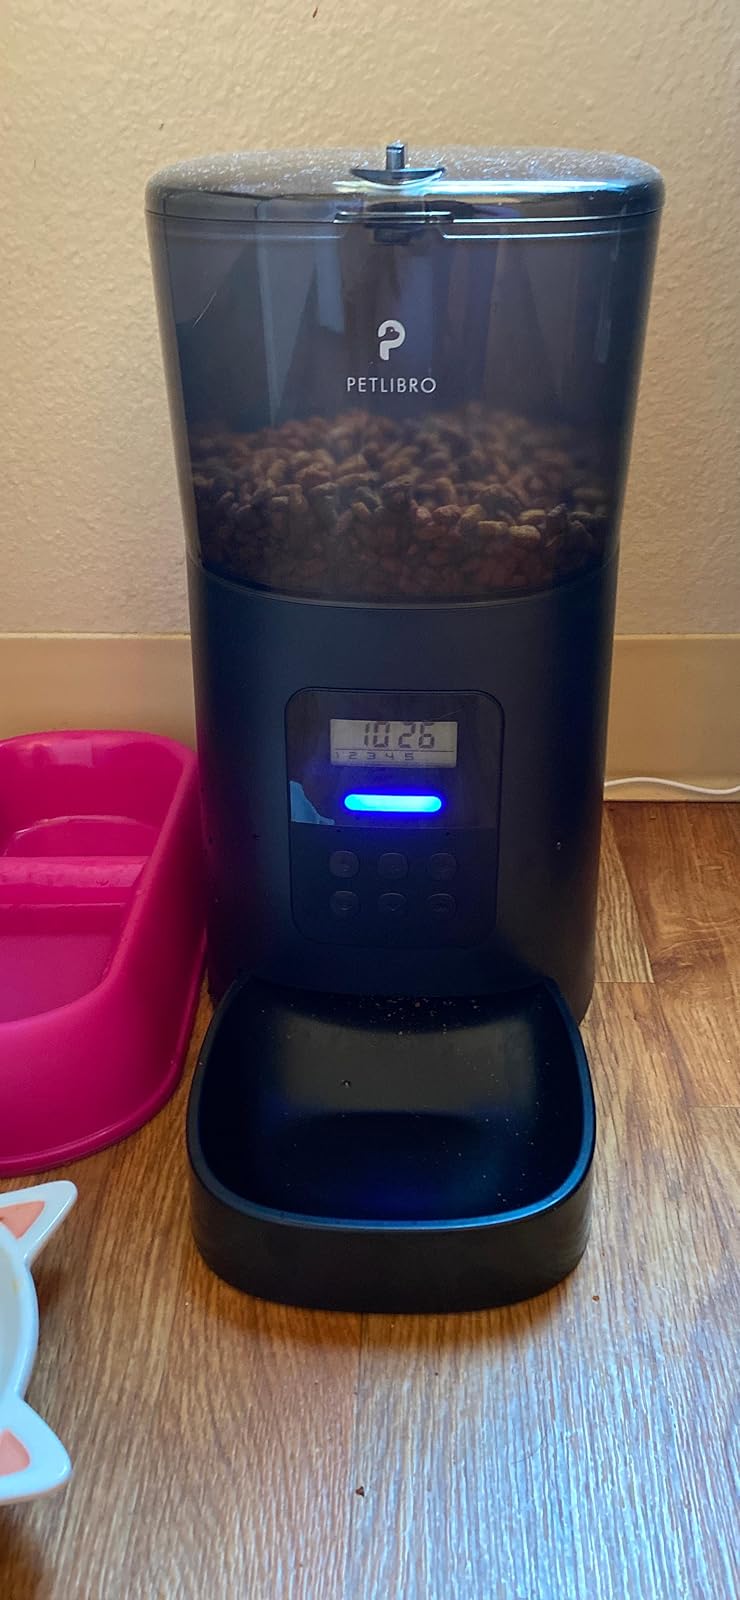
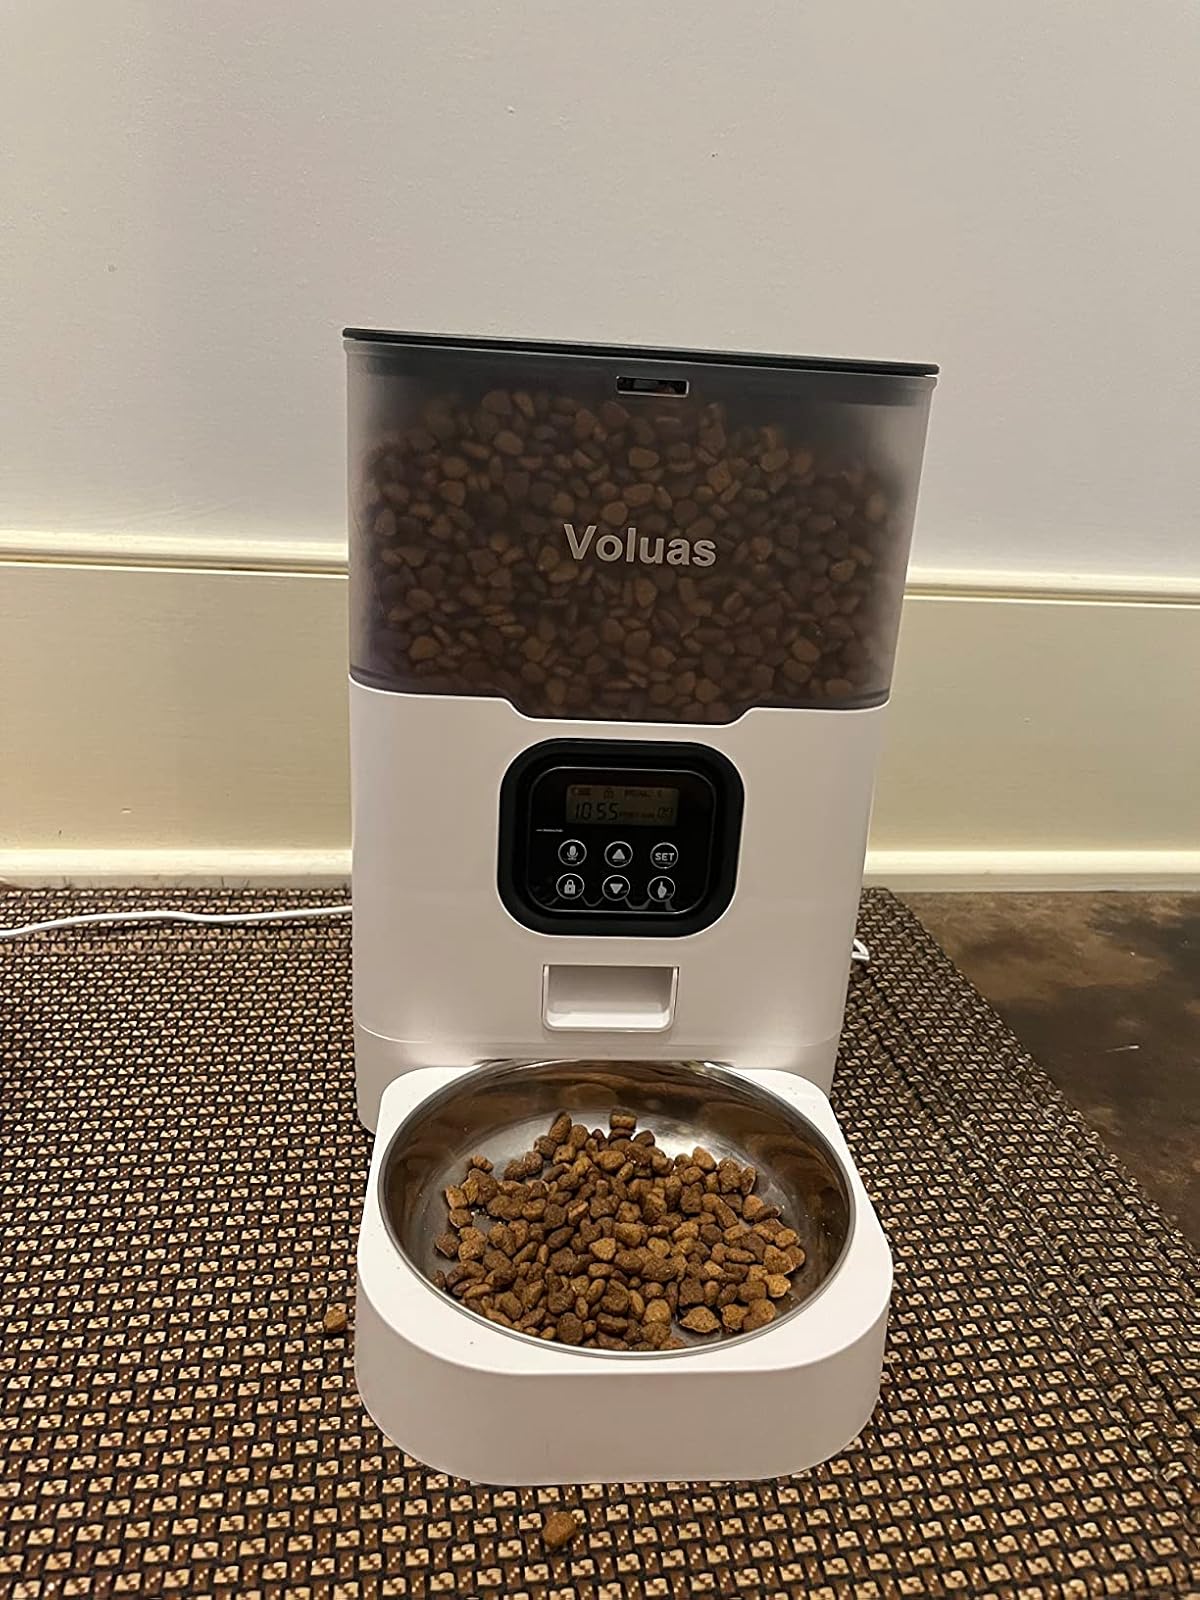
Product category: items_feeder
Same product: no